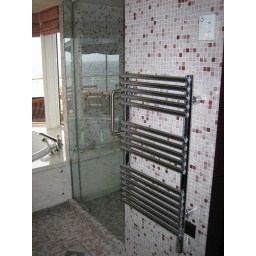
Heated towel rack in master bathroom